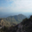
Label: mountain